Bifur 3

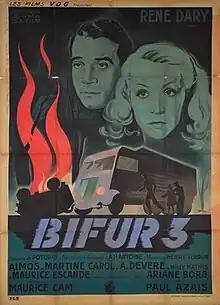

Bifur 3 is a 1945 French drama film directed by Maurice Cam and starring René Dary, Raymond Aimos and Martine Carol. Shooting first began on the film in 1939, but delays due to the Second World War and the Occupation of France meant it wasn't completed until after the Liberation. Many of the original cast and crew were replaced. It was shot at the Photosonor Studios in Paris. The film's sets were designed by the art director Robert Dumesnil.